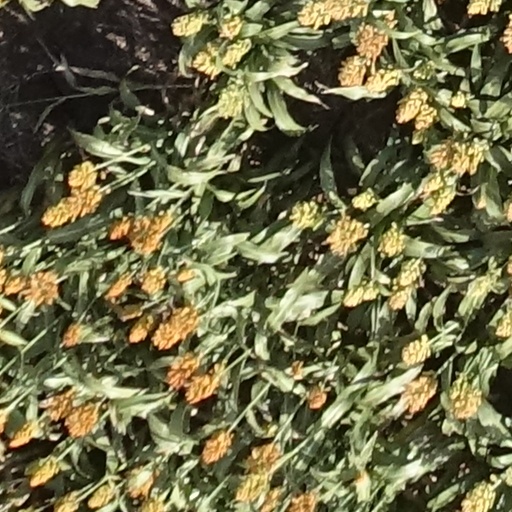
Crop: sorghum